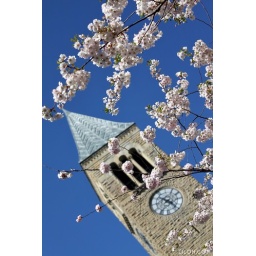
clock tower in spring